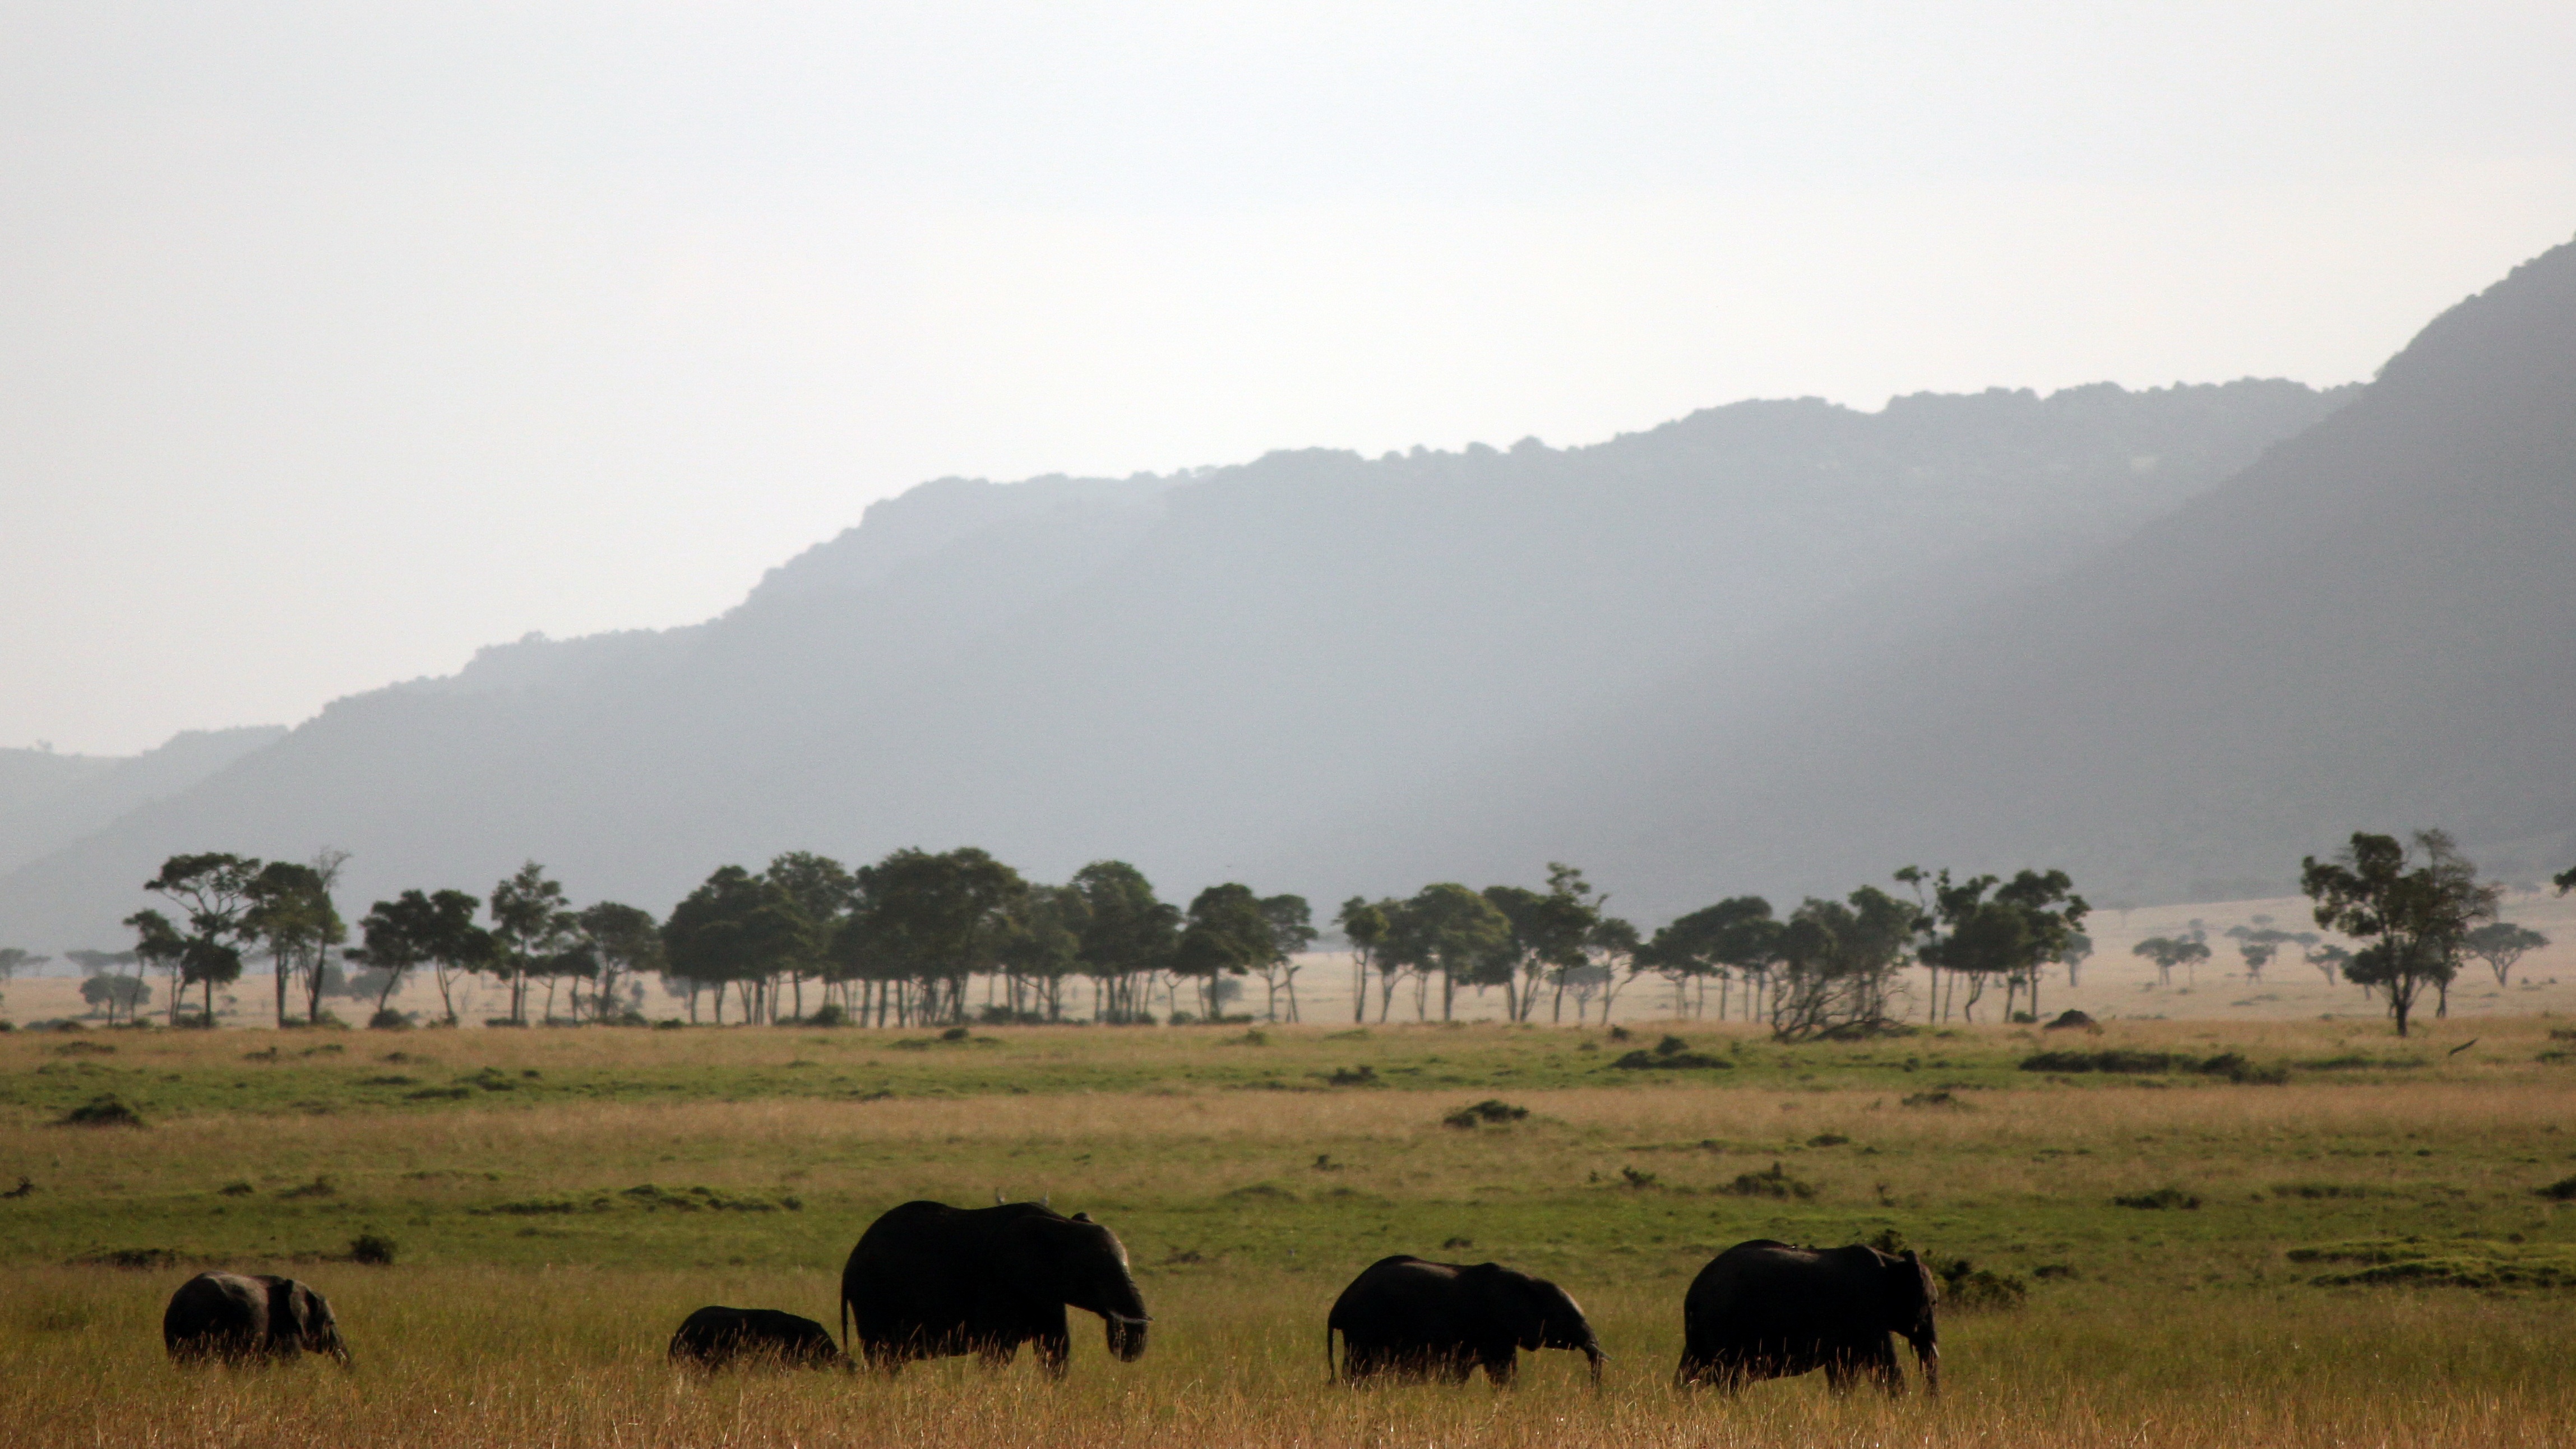
field, prairie, wildlife, herd, pasture, grazing, africa, savanna, plain, elephant, family, grassland, animals, plateau, habitat, safari, ecosystem, steppe, natural environment, atmospheric phenomenon, cattle like mammal